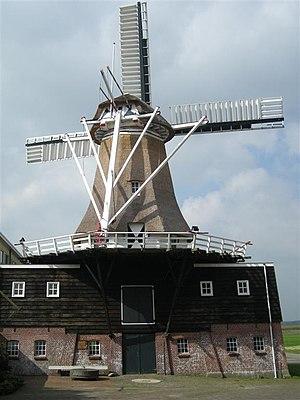
Cet article recense les moulins à vent de la province de Frise, aux Pays-Bas.